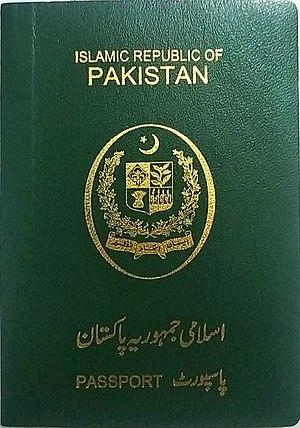
Le passeport pakistanais est un document de voyage international délivré aux ressortissants pakistanais, et qui peut aussi servir de preuve de la citoyenneté pakistanaise.